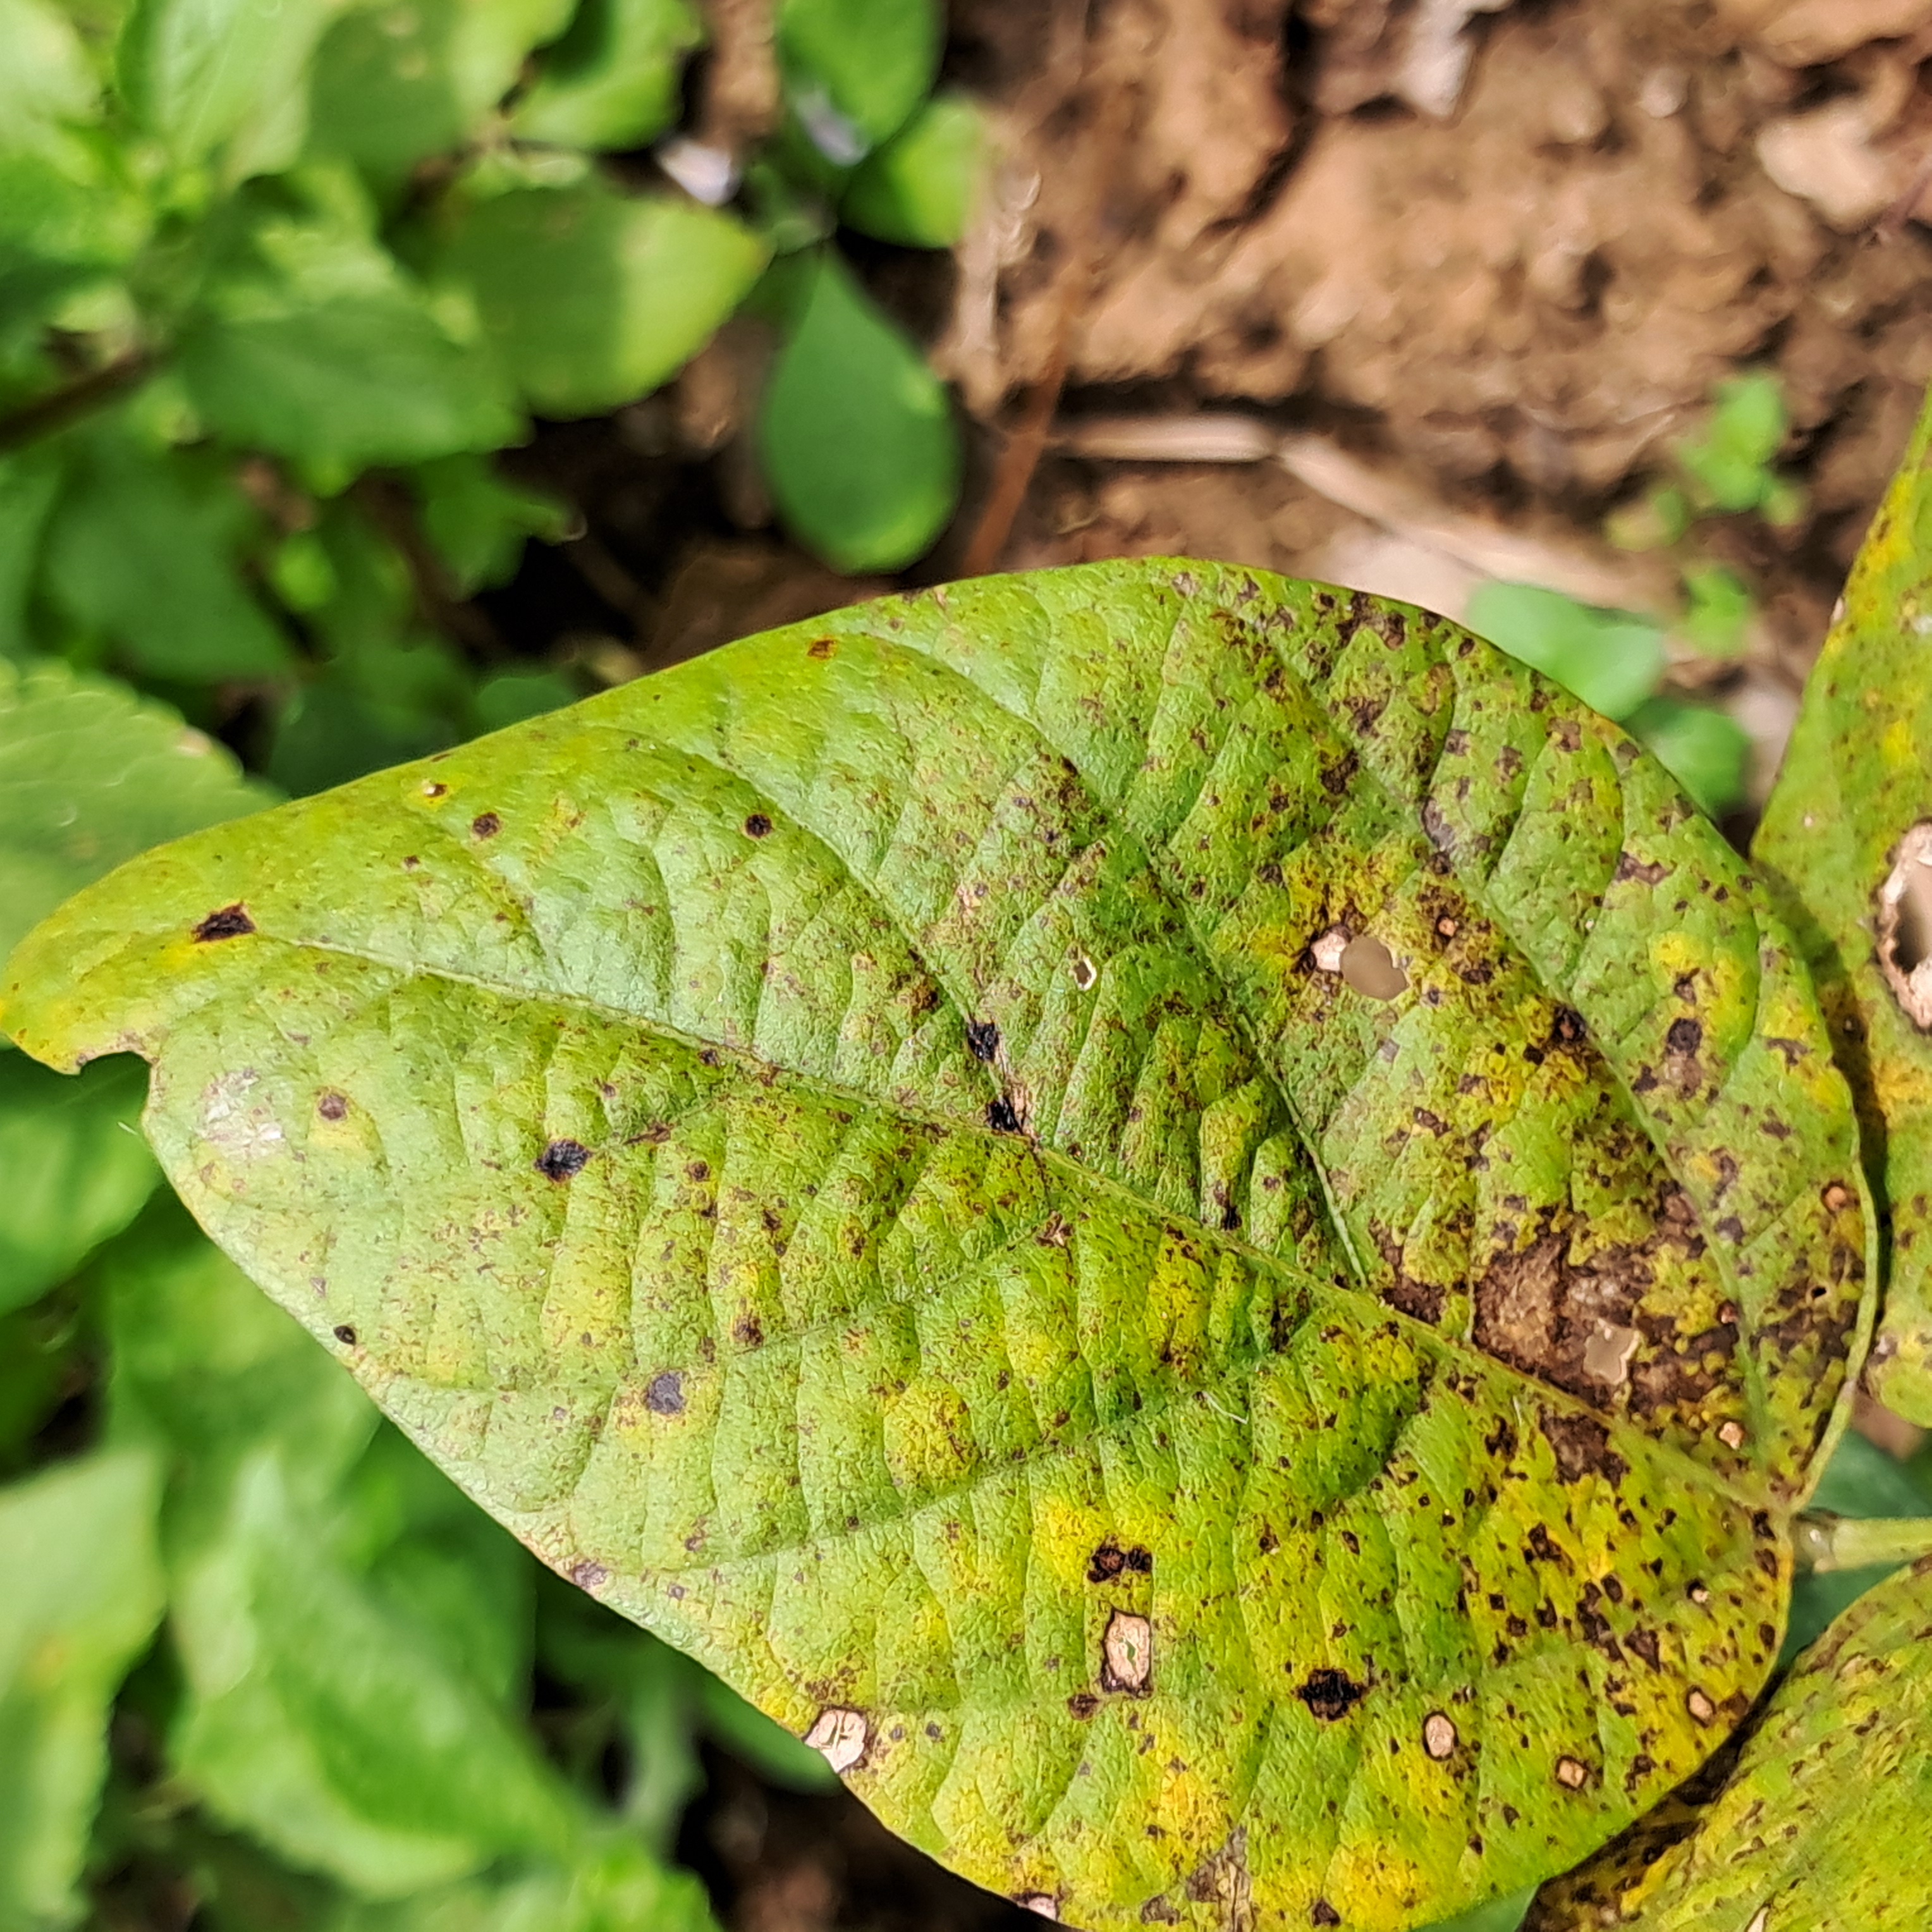
Label: Rust